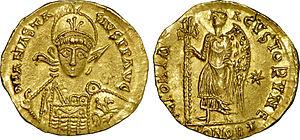
Nom de l'atelier/ville
Clovis Iᵉʳ, en latin Chlodovechus, né à Tournai vers 466 et mort à Paris le 27 novembre 511, est roi des Francs saliens, puis roi de tous les Francs de 481 à 511.
Le solidus est la monnaie romaine d'or au début du IVᵉ siècle. Cette monnaie connut une exceptionnelle stabilité qu'elle conserva à Byzance jusqu'au XIᵉ siècle et devint la base du système monétaire du Bas Empire puis de l'empire byzantin.